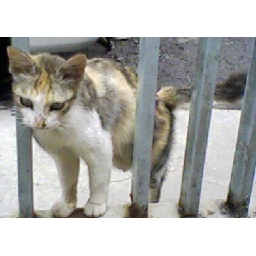
The stranger cat just posed in between the fence of my office... Still won't look at the cam